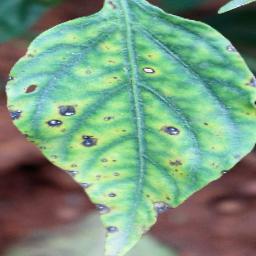
Label: cercospora